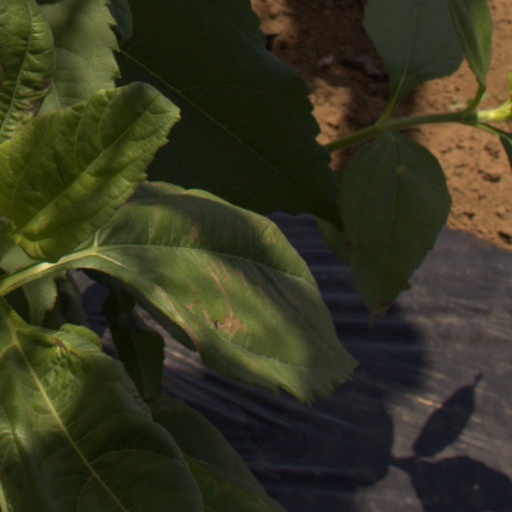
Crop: Jerusalem artichoke